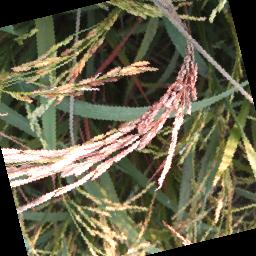
Label: Rice___Neck_Blast